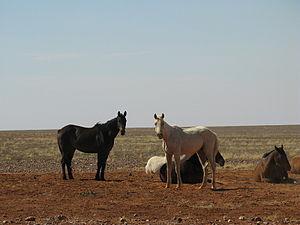
Un cheval sauvage est un cheval qui vit en liberté, sans contacts avec l'être humain, ou très peu, par opposition au cheval domestique. L'expression « cheval sauvage » n'est appliquée, de façon erronée, qu'à des animaux descendants de populations de chevaux domestiques, retournées à l'état sauvage par marronnage, après avoir été abandonnées ou après s'être échappées. Ces animaux se réadaptent très facilement à la vie sauvage. Il ne faut pas confondre leur situation avec celle des chevaux préhistoriques disparus qui n'ont jamais été domestiqués.